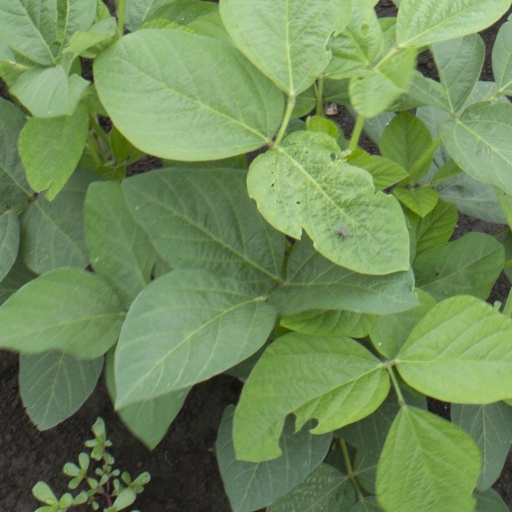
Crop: soybean